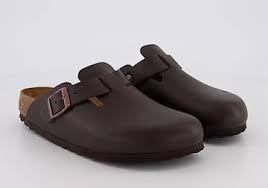
Label: Clog